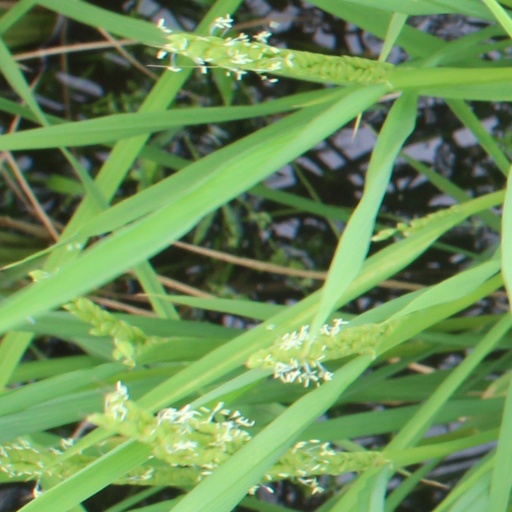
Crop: rice